Emplastro

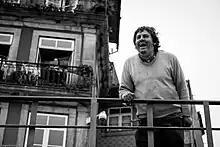
Emplastro in 2015

Fernando Jorge da Silva dos Santos (born 25 April 1971), commonly known by the nickname Emplastro ("poultice"), is a Portuguese football fan who became a public figure for videobombing television reporters by staying close behind them.